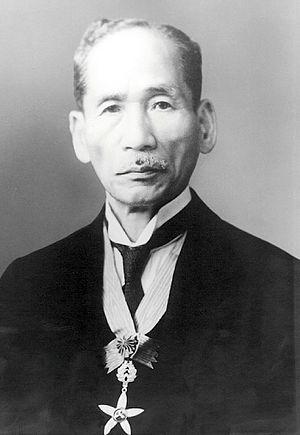
Les « Dix grands inventeurs japonais » est une liste établie par l'office des brevets du Japon en 1985 pour célébrer les 100 ans de l'établissement du système des droits industriels au Japon. Les contributions des inventeurs choisis ont été d'une importance historique dans le développement industriel du Japon.
Umetarō Suzuki est un biochimiste japonais. Il est listé comme l'un des « Dix grands inventeurs japonais » en 1985 par l'office des brevets du Japon.